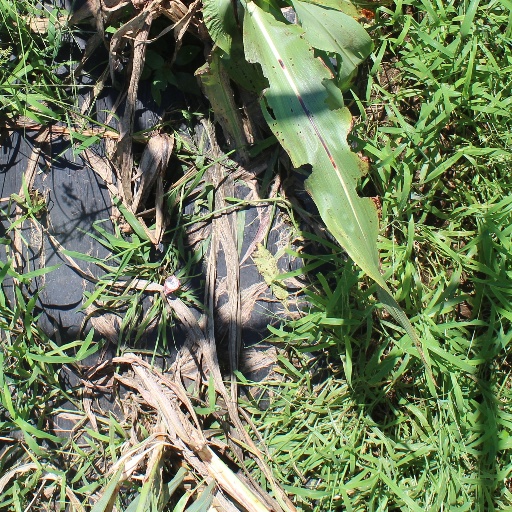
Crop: sorghum